History of Europe

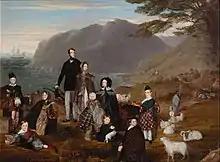
Scottish Highland family migrating to New Zealand

For centuries the Orthodox Christian Serbs were ruled by the Muslim-controlled Ottoman Empire. The success of the Serbian revolution (1804–1817) against Ottoman rule in 1817 marked the foundation of modern Principality of Serbia. It achieved "de facto" independence in 1867 and finally gained recognition in the Berlin Congress of 1878. The Serbs developed a larger vision for nationalism in Pan-Slavism and with Russian support sought to pull the other Slavs out of the Austro-Hungarian Empire. Austria, with German backing, tried to crush Serbia in 1914 but Russia intervened, thus igniting the First World War in which Austria dissolved into nation states.